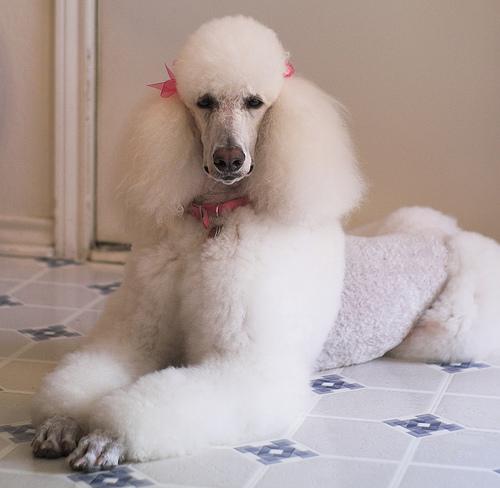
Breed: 316-n000118-standard_poodle